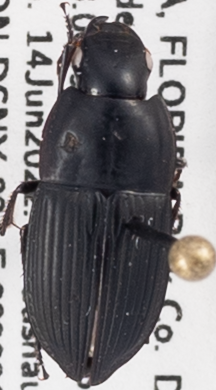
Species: Anisodactylus haplomus
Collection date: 2022-06-14
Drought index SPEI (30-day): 0.32
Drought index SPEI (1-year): -0.46
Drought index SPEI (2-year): -0.39